High Court of Hong Kong

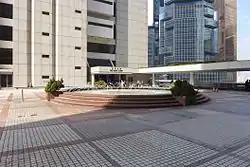
Entrance of the High Court in Admiralty

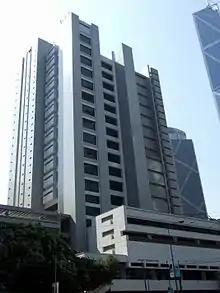
High Court Building façade viewed from Queensway in Admiralty

The High Court Building is located at 38 Queensway, Admiralty. The 20-storey building was built in 1985 as the home of the then Supreme Court of Hong Kong, which was renamed in 1997. It was named the Supreme Court Building, and the road leading to its main entrance is still named Supreme Court Road. The High Court Building was designed by architect K. M. Tseng.